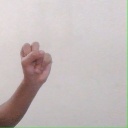
अक्षर: स